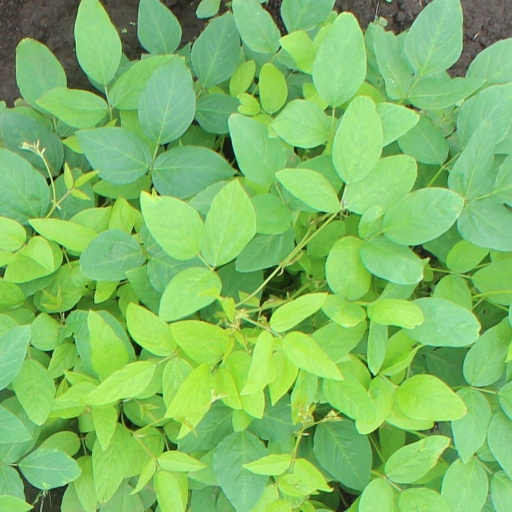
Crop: soybean